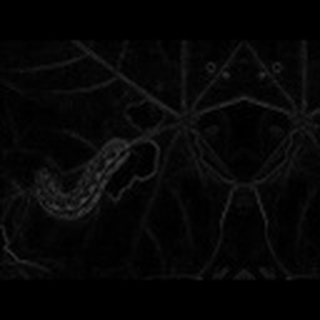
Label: cotton_army_worm